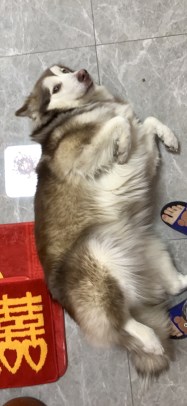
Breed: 1324-n000004-malamute